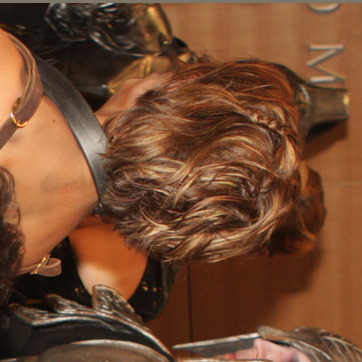
Material: hair